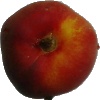
Label: Nectarine Flat 1